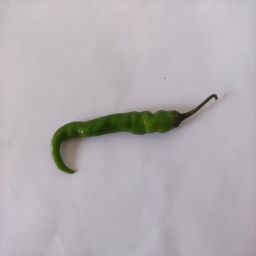
Crop: Chile Pepper
Quality: Unripe